Armillaria luteobubalina

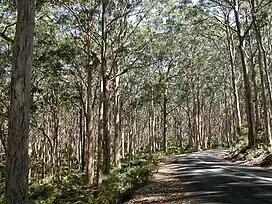
"A. luteobubalina" grows in Karri forests, like this one in Pemberton, Western Australia.

"Armillaria luteobubalina" has been recorded in southeastern Australia, from the southeastern corner of Queensland through eastern New South Wales and across Victoria into southeastern South Australia. It also occurs in Tasmania and southwestern Western Australia. Those of the karri forests (consisting largely of the species "E. diversicolor") of the southwest have paler and yellower caps than those in the jarrah forests (which contain predominantly "Eucalyptus marginata") further north. The fruit bodies arise on wood, especially on stumps or around the base of trees, and often in huge numbers. They usually appear between April and July, although most production occurs in the second half of May. Abundant in woodlands, it can invade gardens and orchards, where it can attack many woody plants. The honey fungus infected and killed many plants near tuart trees ("Eucalyptus gomphocephala") which had been cut down near Kings Park in suburban Perth. "Armillaria luteobubalina" is commonly found in eucalyptus forests in Australia, and is thought to be the most pathogenic and most widespread "Armillaria" species in the major western Australian forest types. The mushroom has also been reported from southern South America, in Argentina and Chile. A 2003 study of the molecular phylogenetics and pattern of its distribution in South America and Australia indicate that "A. luteobubalina" is an ancient species, originating before the separation of the precursor supercontinent Gondwana. Genetic differences between isolates in the South American and Australian populations indicate a long period of geographical separation, and the authors suggest that they "later might be regarded as independent taxa".